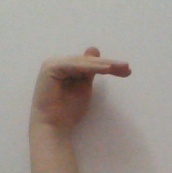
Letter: khaa